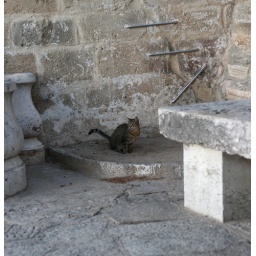
the cat who lived in the castle